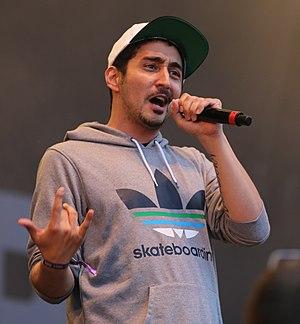
Eko Fresh, de son vrai nom Ekrem Bora, né le 3 septembre 1983 à Cologne, est un rappeur allemand d'origine turque. Il est membre du label Ersguterjunge, fondé par Bushido.